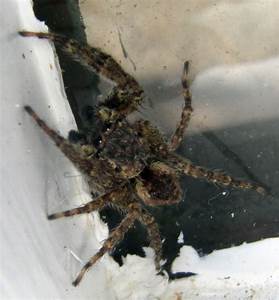
Label: ragno